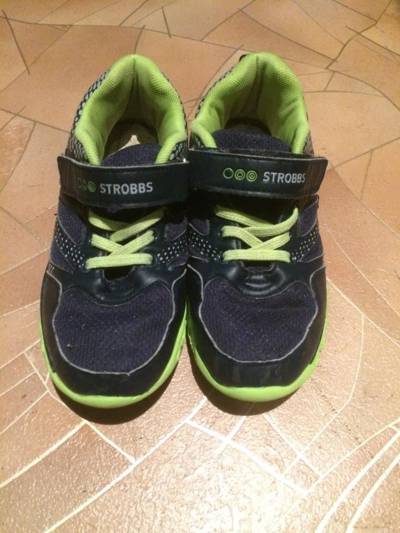
Waste category: shoes